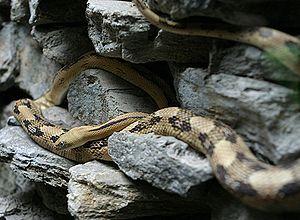
Bogertophis est un genre de serpents de la famille des Colubridae.